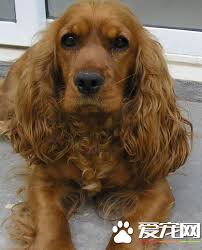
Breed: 286-n000111-cocker_spaniel